Clapham Sect

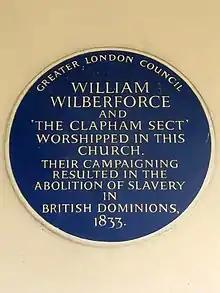
Blue plaque commemorating William Wilberforce and the Clapham Sect

The Clapham Sect, or Clapham Saints, were a group of social reformers associated with Holy Trinity Clapham in the period from the 1780s to the 1840s. Despite the label "sect", most members remained in the established (and dominant) Church of England, which was highly interwoven with offices of state.